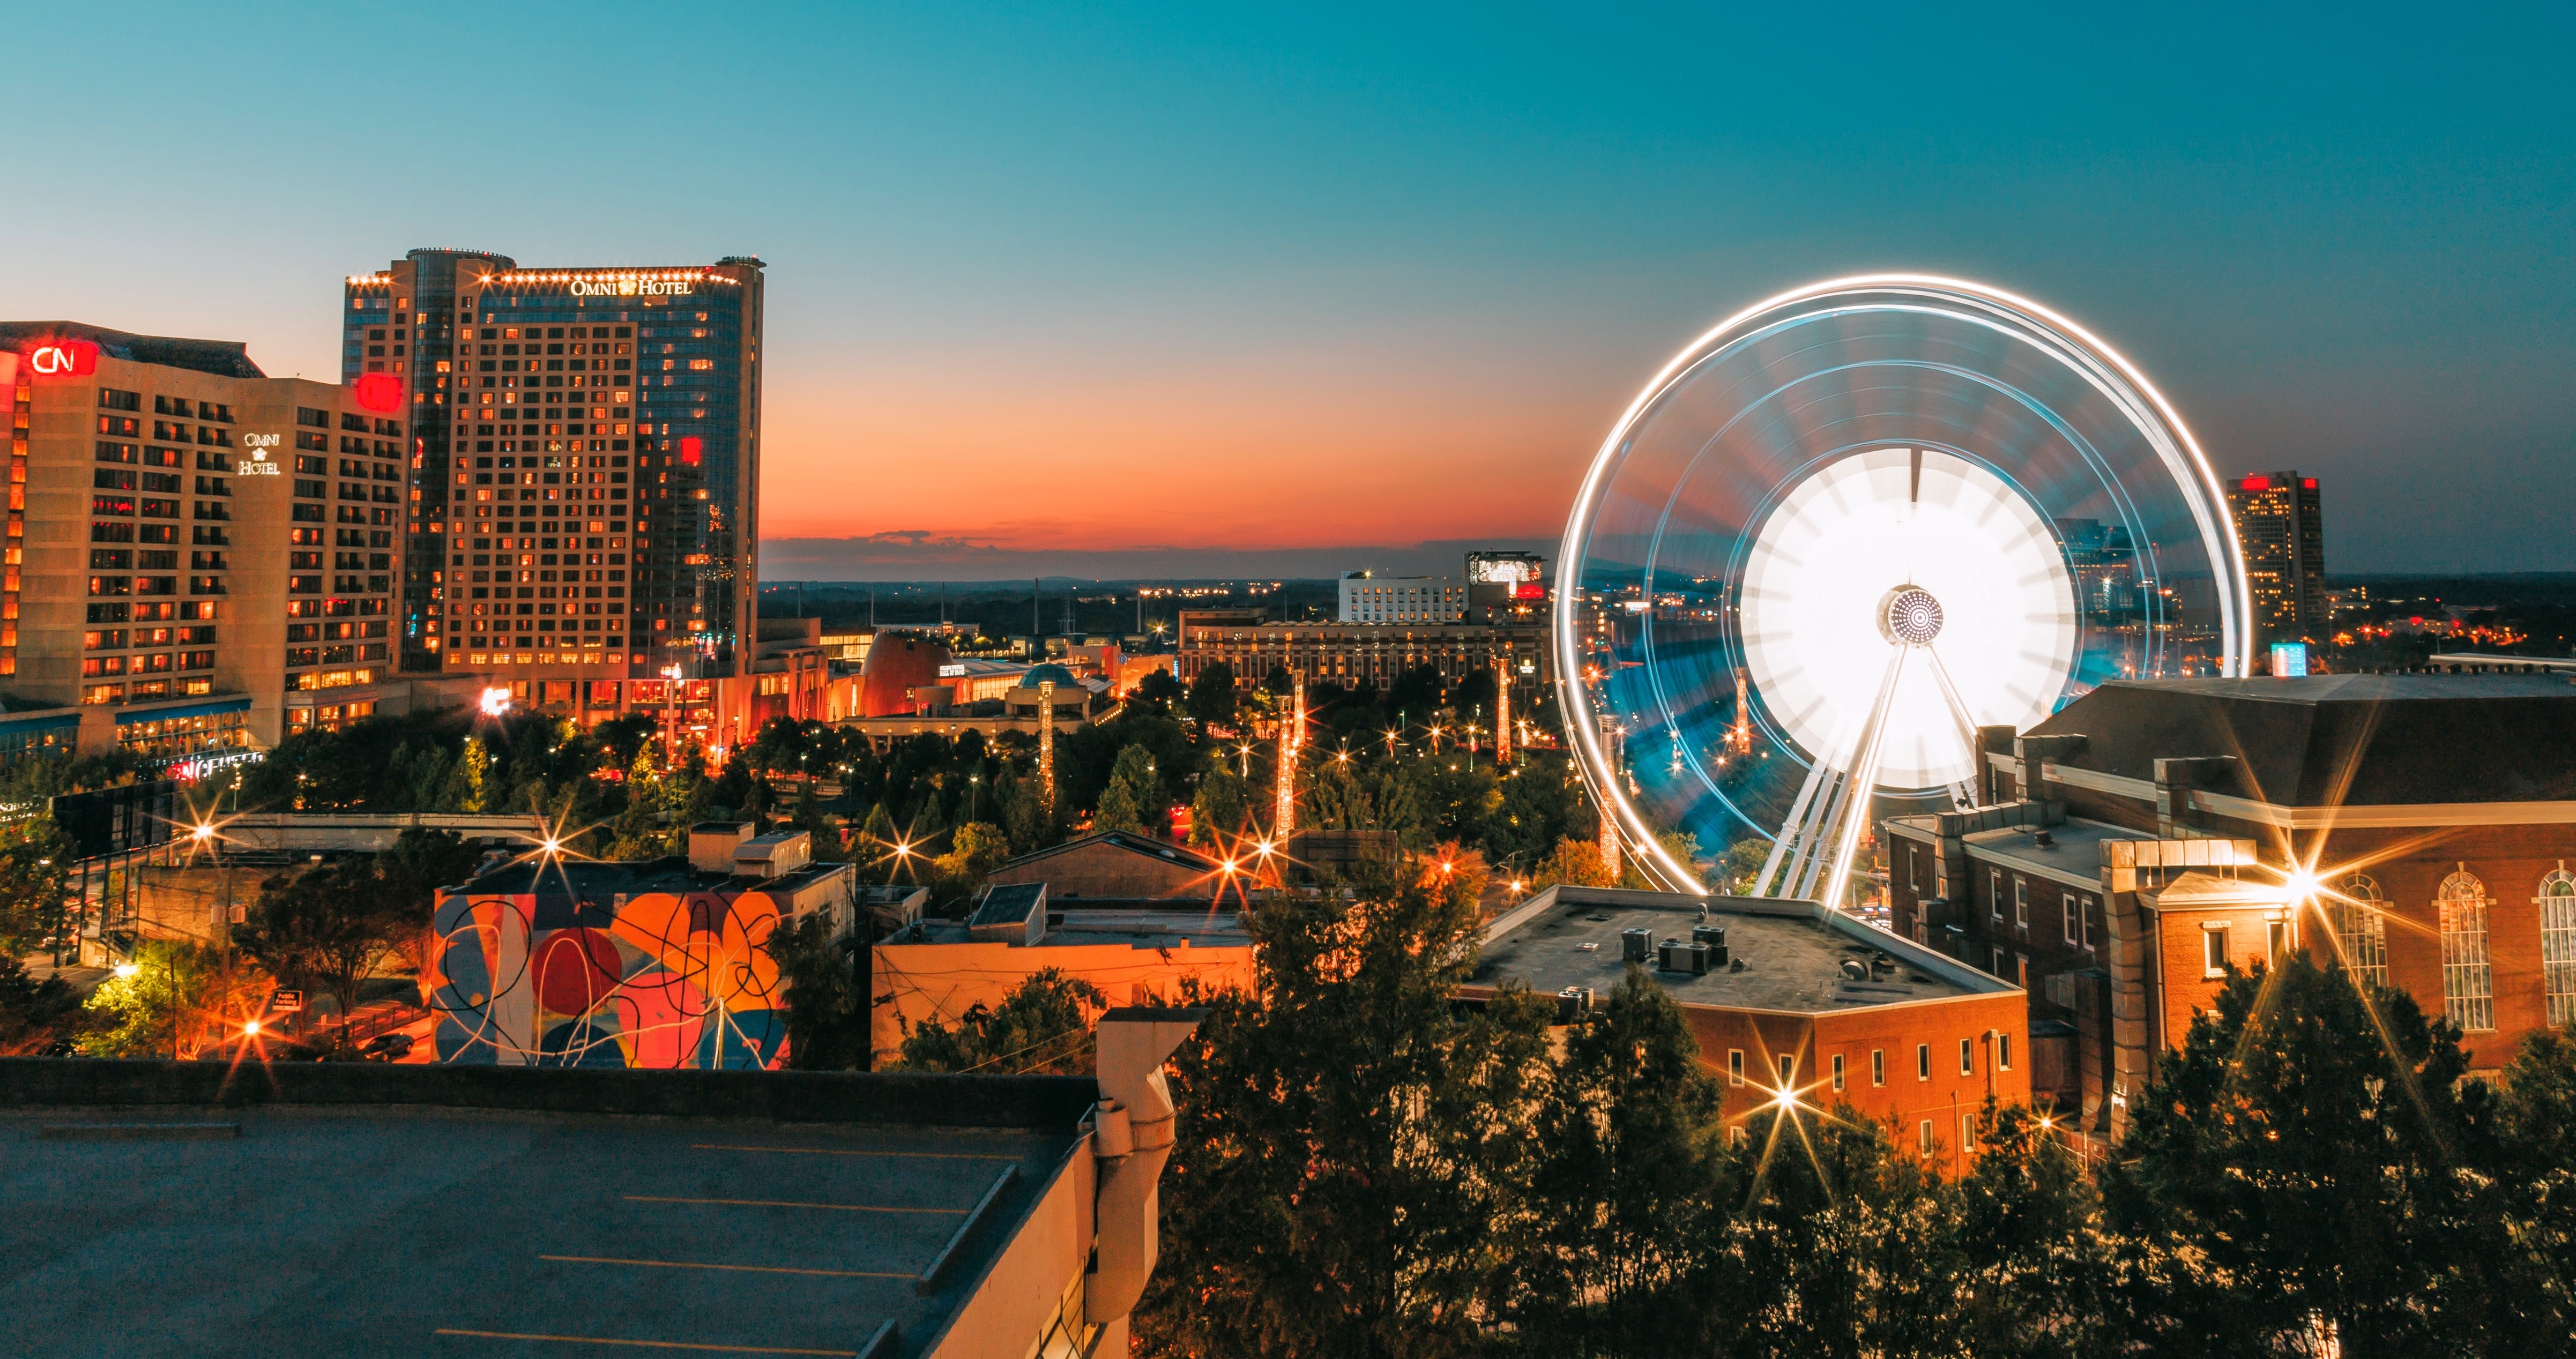
skyline, night, city, cityscape, downtown, dusk, evening, ferris wheel, landmark, metropolis, sport venue